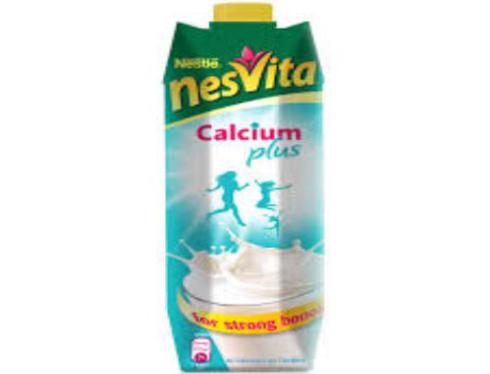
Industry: Food